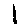
Label: 1